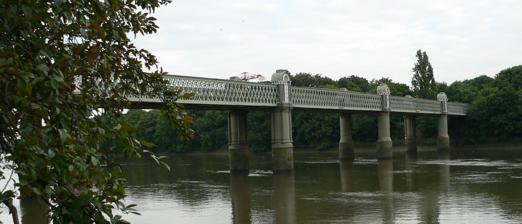
Building: Kew Railway Bridge
Country: United Kingdom
Year built: 1869
Bridge in Kew Kew Railway Bridge Kew Railway Bridge Coordinates 51°29′02″N 0°16′46″W / 51.4839°N 0.2794°W / 51.4839; -0.2794 Carries North London Line of the London Overground London Underground District line Crosses River Thames Locale Kew Maintained by Network Rail Heritage status Grade II listed structure Characteristics Design Lattice girder Material Wrought iron Total length 575 feet No. of spans 5 History Designer W. R. Galbraith Opened 1 January 1869 ; 156 years ago ( 1869-01-01 ) Statistics Listed Building – Grade II Official name Kew Railway Bridge Designated 25 May 1983 ; 41 years ago ( 1983-05-25 ) Reference no. 1065412 Location Kew Railway Bridge stonework Kew Railway Bridge spans the River Thames in London , England , between Kew and Strand-on-the-Green , Chiswick . The bridge was opened in 1869. History The bridge, which was given Grade II listed structure protection in 1983, was designed by W. R. Galbraith and built by Brassey & Ogilvie for the London and South Western Railway . The bridge is part of an extension to the latter company's railway line from Acton Junction to Richmond . In 1964, the north arch under Kew Railway Bridge was acquired by Strand on the Green Sailing Club , and was rented from British Rail and then from Network Rail. Design It consists of five wrought iron lattice girder spans of 35 metres each. The cast iron piers are decorated in three stages. During the Second World War a pillbox was built to guard it on the south end, along with an open enclosure to fire an anti-tank gun from. The bridge carries two tracks which are electrified with both third rail and London Underground -style fourth rail . It is now owned by Network Rail and used by London Overground for North London line passenger trains running between Richmond and Stratford . The same tracks are also used by London Underground's District line trains running between Richmond and Upminster . In fiction In The Dalek Invasion of Earth , a 1964 serial from the BBC 's Doctor Who , the TARDIS materialises under the bridge; it is trapped when the bridge collapses. A District line train can be seen crossing the bridge in the 1965 film Four in the Morning . See also Crossings of the River Thames List of lattice girder bridges in the United Kingdom List of bridges in London References